Al-Khor SC Stadium

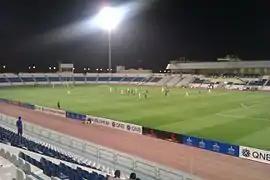

The Al-Khor Stadium is a multi-purpose stadium in the coastal town of Al Khor, in northeastern Qatar. The stadium is home to Al-Khor Sports Club. The capacity of the stadium is 45,330, making it one of the larger stadiums in the Qatar Stars League. After the QSL, it will be reduced to a capacity of 25,500.